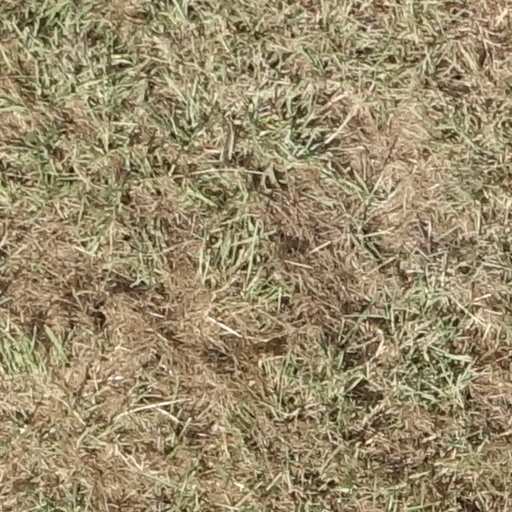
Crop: sorghum